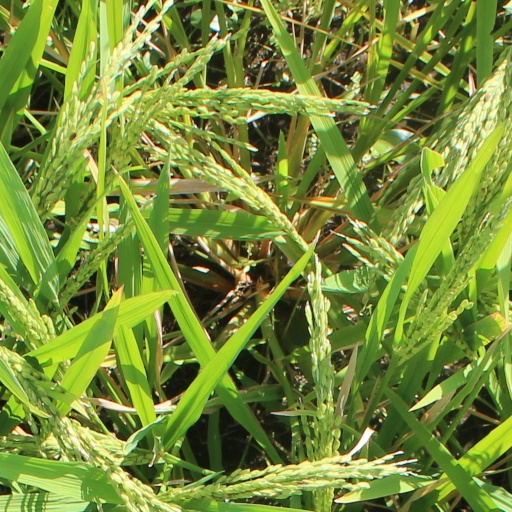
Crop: rice